Cas Haley

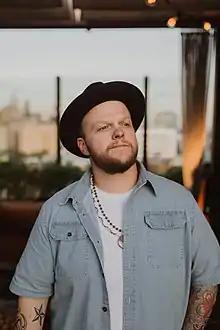
Cas Haley, singer-songwriter & winner of Lincoln "Chart Your Course" competition

Benjamin Cas Haley (born 1980; Paris, Texas) is an American singer-songwriter, who specialises in reggae-inflected music when singing. He rose to national prominence by appearing on "America's Got Talent" in 2007, finishing as runner-up on that season's competition, whereupon he has conducted several tours and produced several albums during his career with a number of different recording labels.